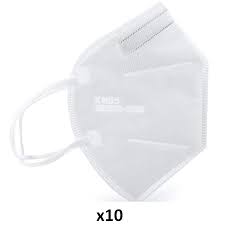
Waste category: trash